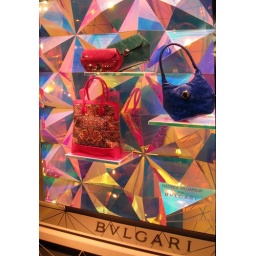
matthew williamson bags collection for bulgari in multi faced mirror window